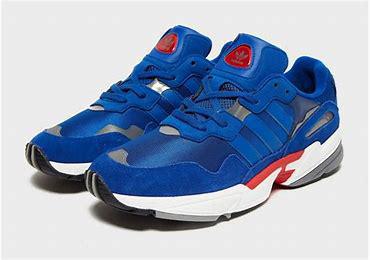
Brand: Adidas
Model: Yung 96